Louis Henri Loison

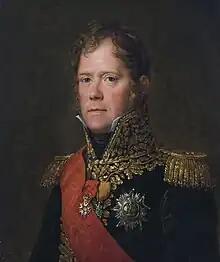
Marshal Michel Ney

Loison's 69th Line Infantry Regiment attacked the Austrian right flank, driving the Austrians back into the woods and seizing some cannons. Meanwhile, the 76th Line Infantry and 18th Dragoon Regiments crushed an Austrian square and captured two guns. Riesch threw all his remaining cavalry into a grand charge, but it was repulsed by Roguet's brigade. The remnants of Riesch's wrecked corps fled back to Ulm after sustaining losses of 6,000 men killed, wounded, or captured. The French casualties totalled 54 officers and 800 rank and file.